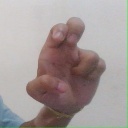
अक्षर: अ